Splat the Cat

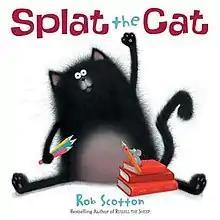

Splat the Cat is a 2008 children's picture book by Rob Scotton. The book was made into an animated 9-minute short in 2010 by Weston Woods Studios, with animation by Soup2Nuts.